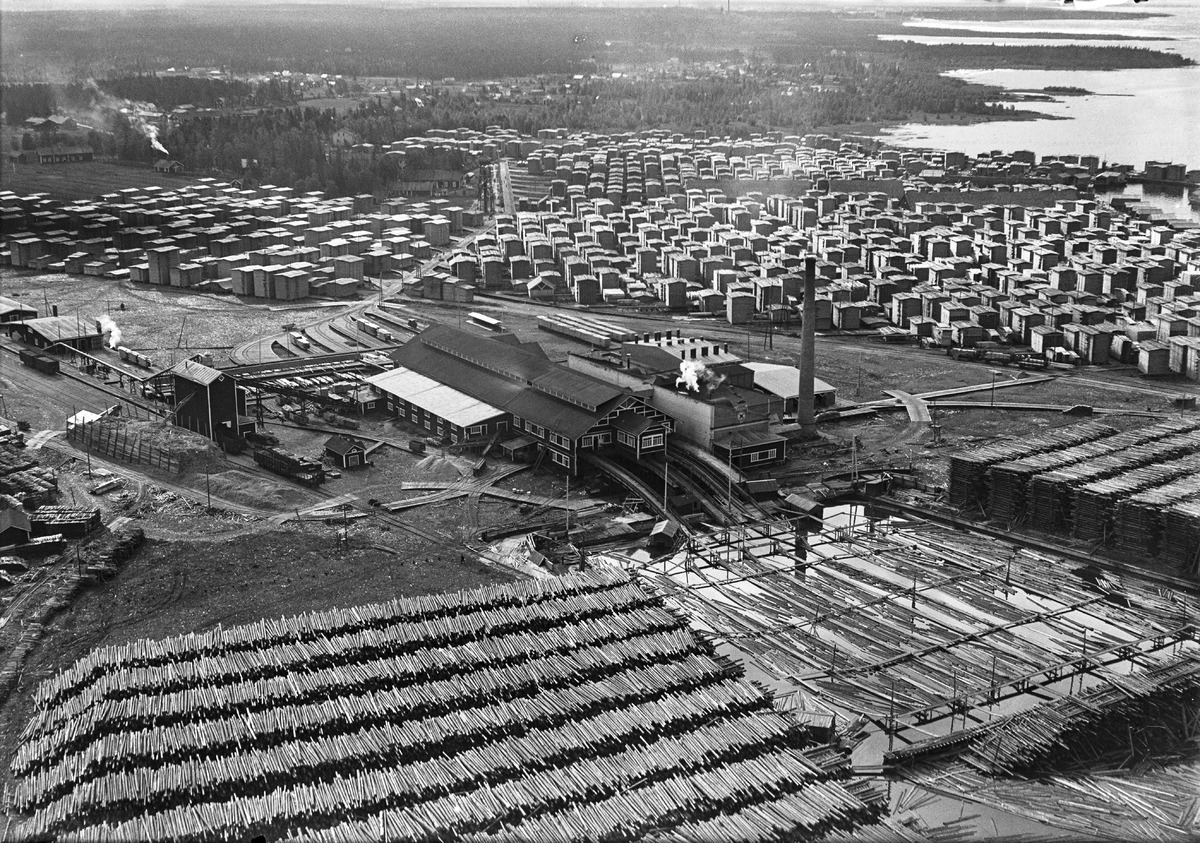
Pateniemen kaupunginosa
Pateniemi district
sisällön kuvaus: Ilmakuva Oulun Pateniemen kaupunginosasta luultavasti vuodelta 1936. content description: A aerial photograph of Oulu's Pateniemi district probably in 1936.
Vuosi: 1936
Paikka: Suomi, Oulu, Suomi, Pohjois-Pohjanmaa, Oulu
Aiheet: Pateniemi; ilmakuva; asutus; kaupunginosat; settlement; districts; neighbourhoods